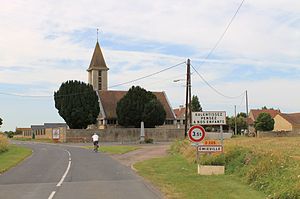
Émiéville
Émiéville er en kommune i departementet Calvados i Basse-Normandie regionen i det nordvestlige Frankrig.